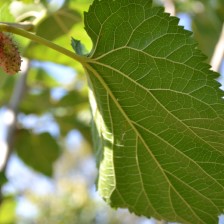
Variety: ChiangMaiBuriram60